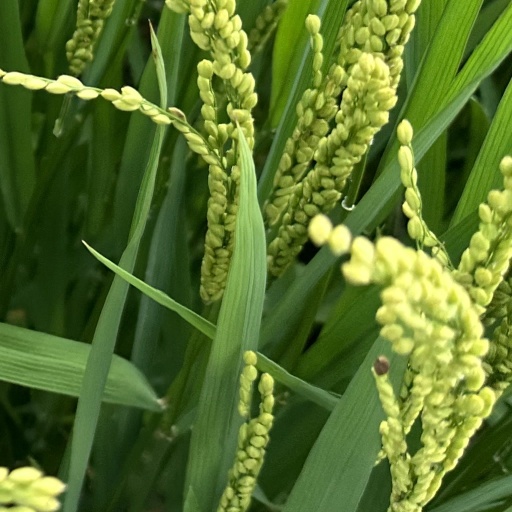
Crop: rice